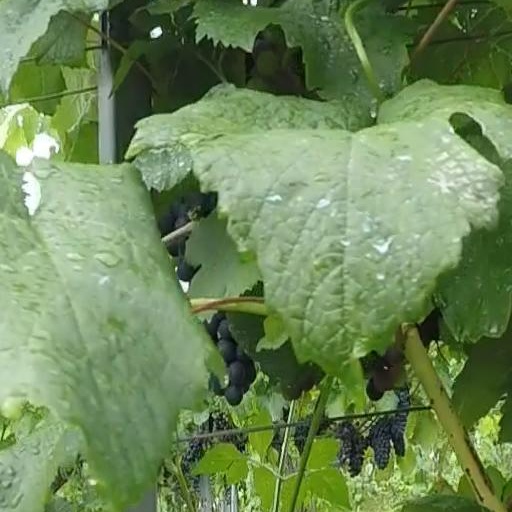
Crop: grape